Palmette

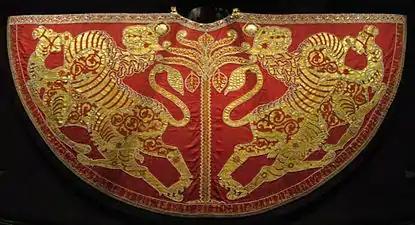
The coronation mantle of the Holy Roman Emperors (Vienna; Imperial treasury).

From the 5th century, palmettes tended to have sharply splaying leaves. From the 4th century however, the end of the leaves tend to turn in, forming what is called the "flame palmette" design. This is the design that was adopted in Hellenistic architecture and became very popular on a wide geographical scale. This is the design that was adopted by India in the 3rd century BC for some of its sculptural friezes, such as on the abaci of the Pillars of Ashoka, or the central design of the Pataliputra capital, probably through the Seleucid Empire or Hellenistic cities such as Ai-Khanoum.